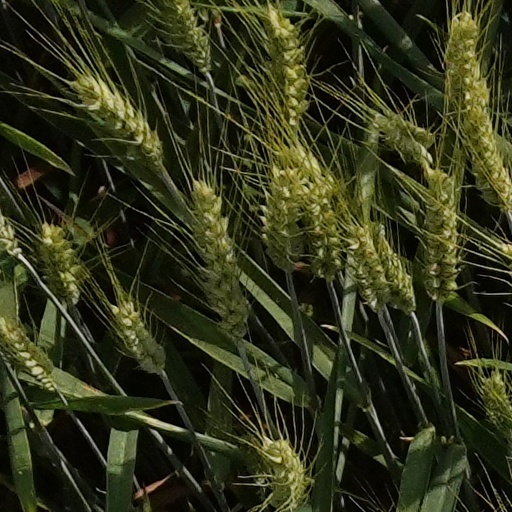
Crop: wheat